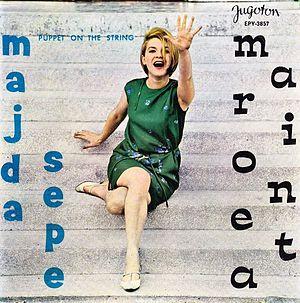
Majda Sepe était une actrice et une des chanteuses Slovènes les plus populaires de l’ancienne Yougoslavie.